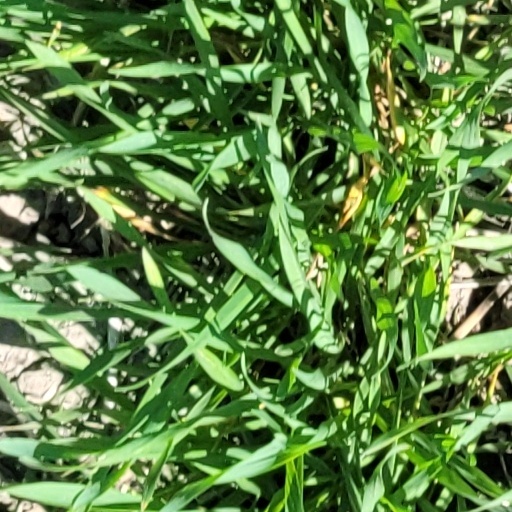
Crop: wheat